Madness (2010 film)

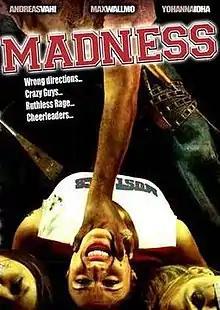
DVD released by Well Go

Madness is a 2010 horror film written and directed by Sonny Laguna, David Liljeblad and Tommy Wiklund. It is a horror film that follows two young teenagers as they hitchhike with some boys, but get captured by a crazy family of Swedes. The film is rated R for violence, nudity, gore and profanity.